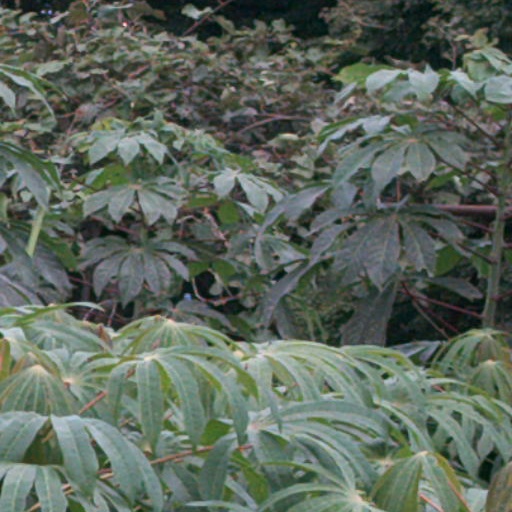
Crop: cassava